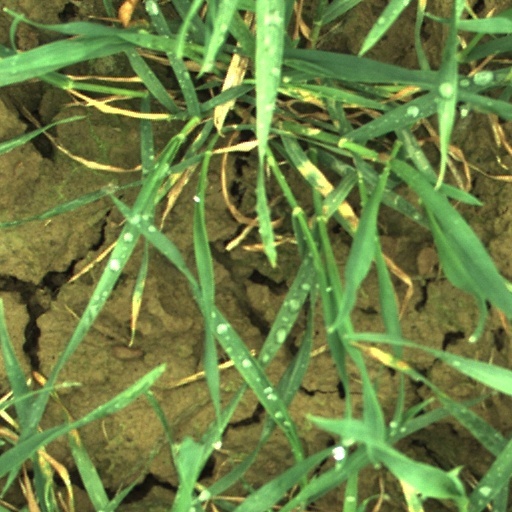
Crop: wheat